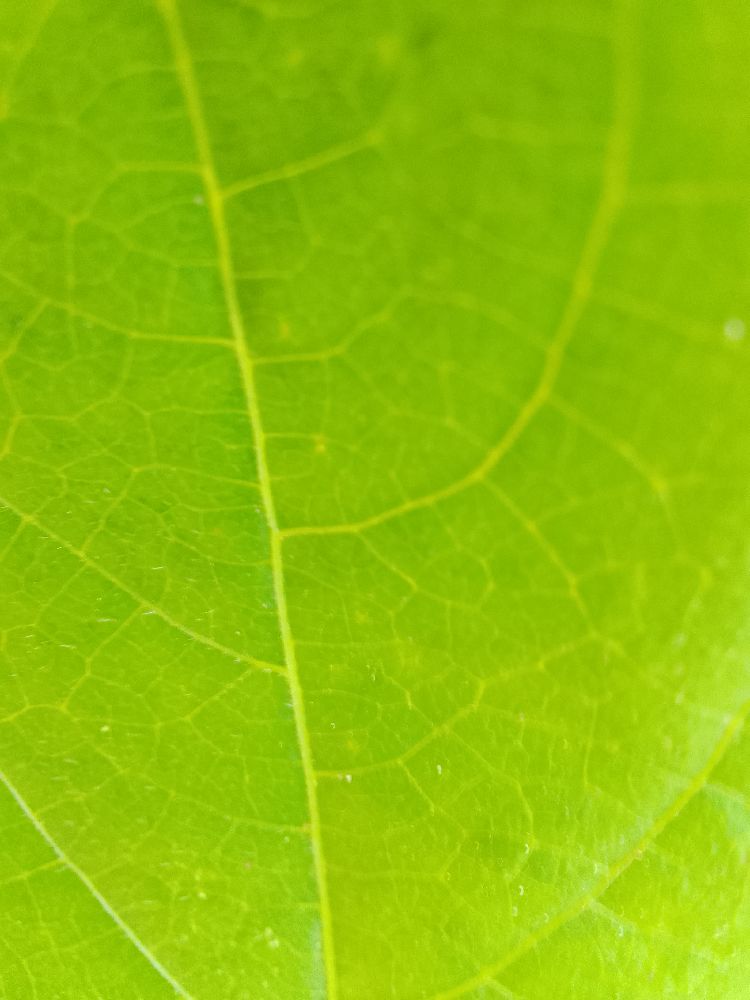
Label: healthy